Long Table

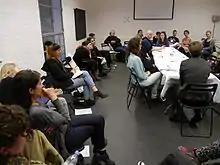
2014 long table on "Live Art and Feminism"

The Long Table is an "experimental open public forum that is a hybrid performance-installation-roundtable-discussion-dinner-party designed to facilitate dialogue through the gathering together of people with common interests" developed by the artist and academic Lois Weaver. The Long Table is part of Weaver's Public Address Systems project, under the strand "Strategies for Engaging the Public Through the Everyday".